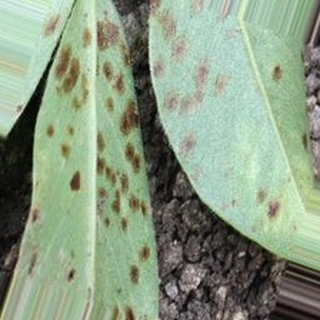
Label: groundnut_rust